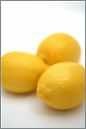
Label: Lemon